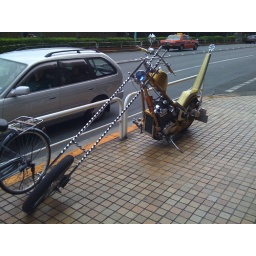
The next day when Akira was taking me to the train station, I saw this crazy bike in Ikebukuro.